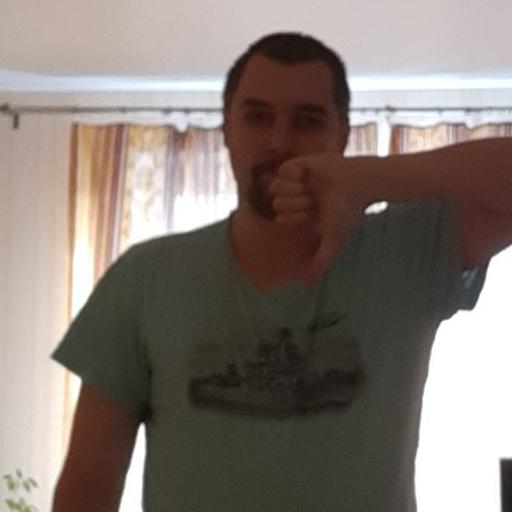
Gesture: dislike